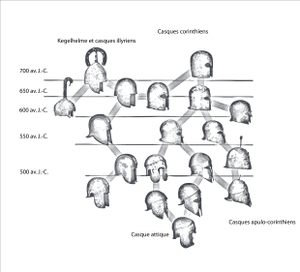
Schéma évolutif des casques grecs
Le casque corinthien est un type de casque grec en bronze, traditionnellement considéré comme étant né dans la cité grecque de Corinthe. Il apparaît à la fin du VIIIᵉ siècle av. J.-C. et est un des constituants traditionnels - et emblématique - de l'armement hoplitique. Il cohabite avec différentes autres formes de casques : le casque attique, chalcidien, béotien, illyrien, phrygien, ainsi que leurs dérivés régionaux respectifs. Il est le type de casque le plus représenté dans l'iconographie grecque mettant en scène des hoplites, ainsi que dans l'iconographie étrusque, romaine et italique au sens large, sur les monnaies, vases, reliefs, dans la statuaire et dans la peinture. Il fut par ailleurs l'objet de copies au sein du reste du monde méditerranéen occidental, notamment en Étrurie et en Italie méridionale, donnant par exemple naissance au casque apulo-corinthien. Il est progressivement abandonné au profit de casques plus légers et plus confortables, permettant une meilleure audition, vision, et mobilité de la tête, au cours de l'époque hellénistique qui voit le combat devenir plus mobile.